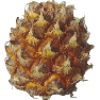
Label: pineapple_mini